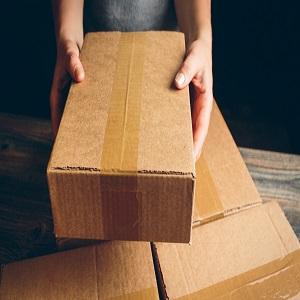
Label: cardboard